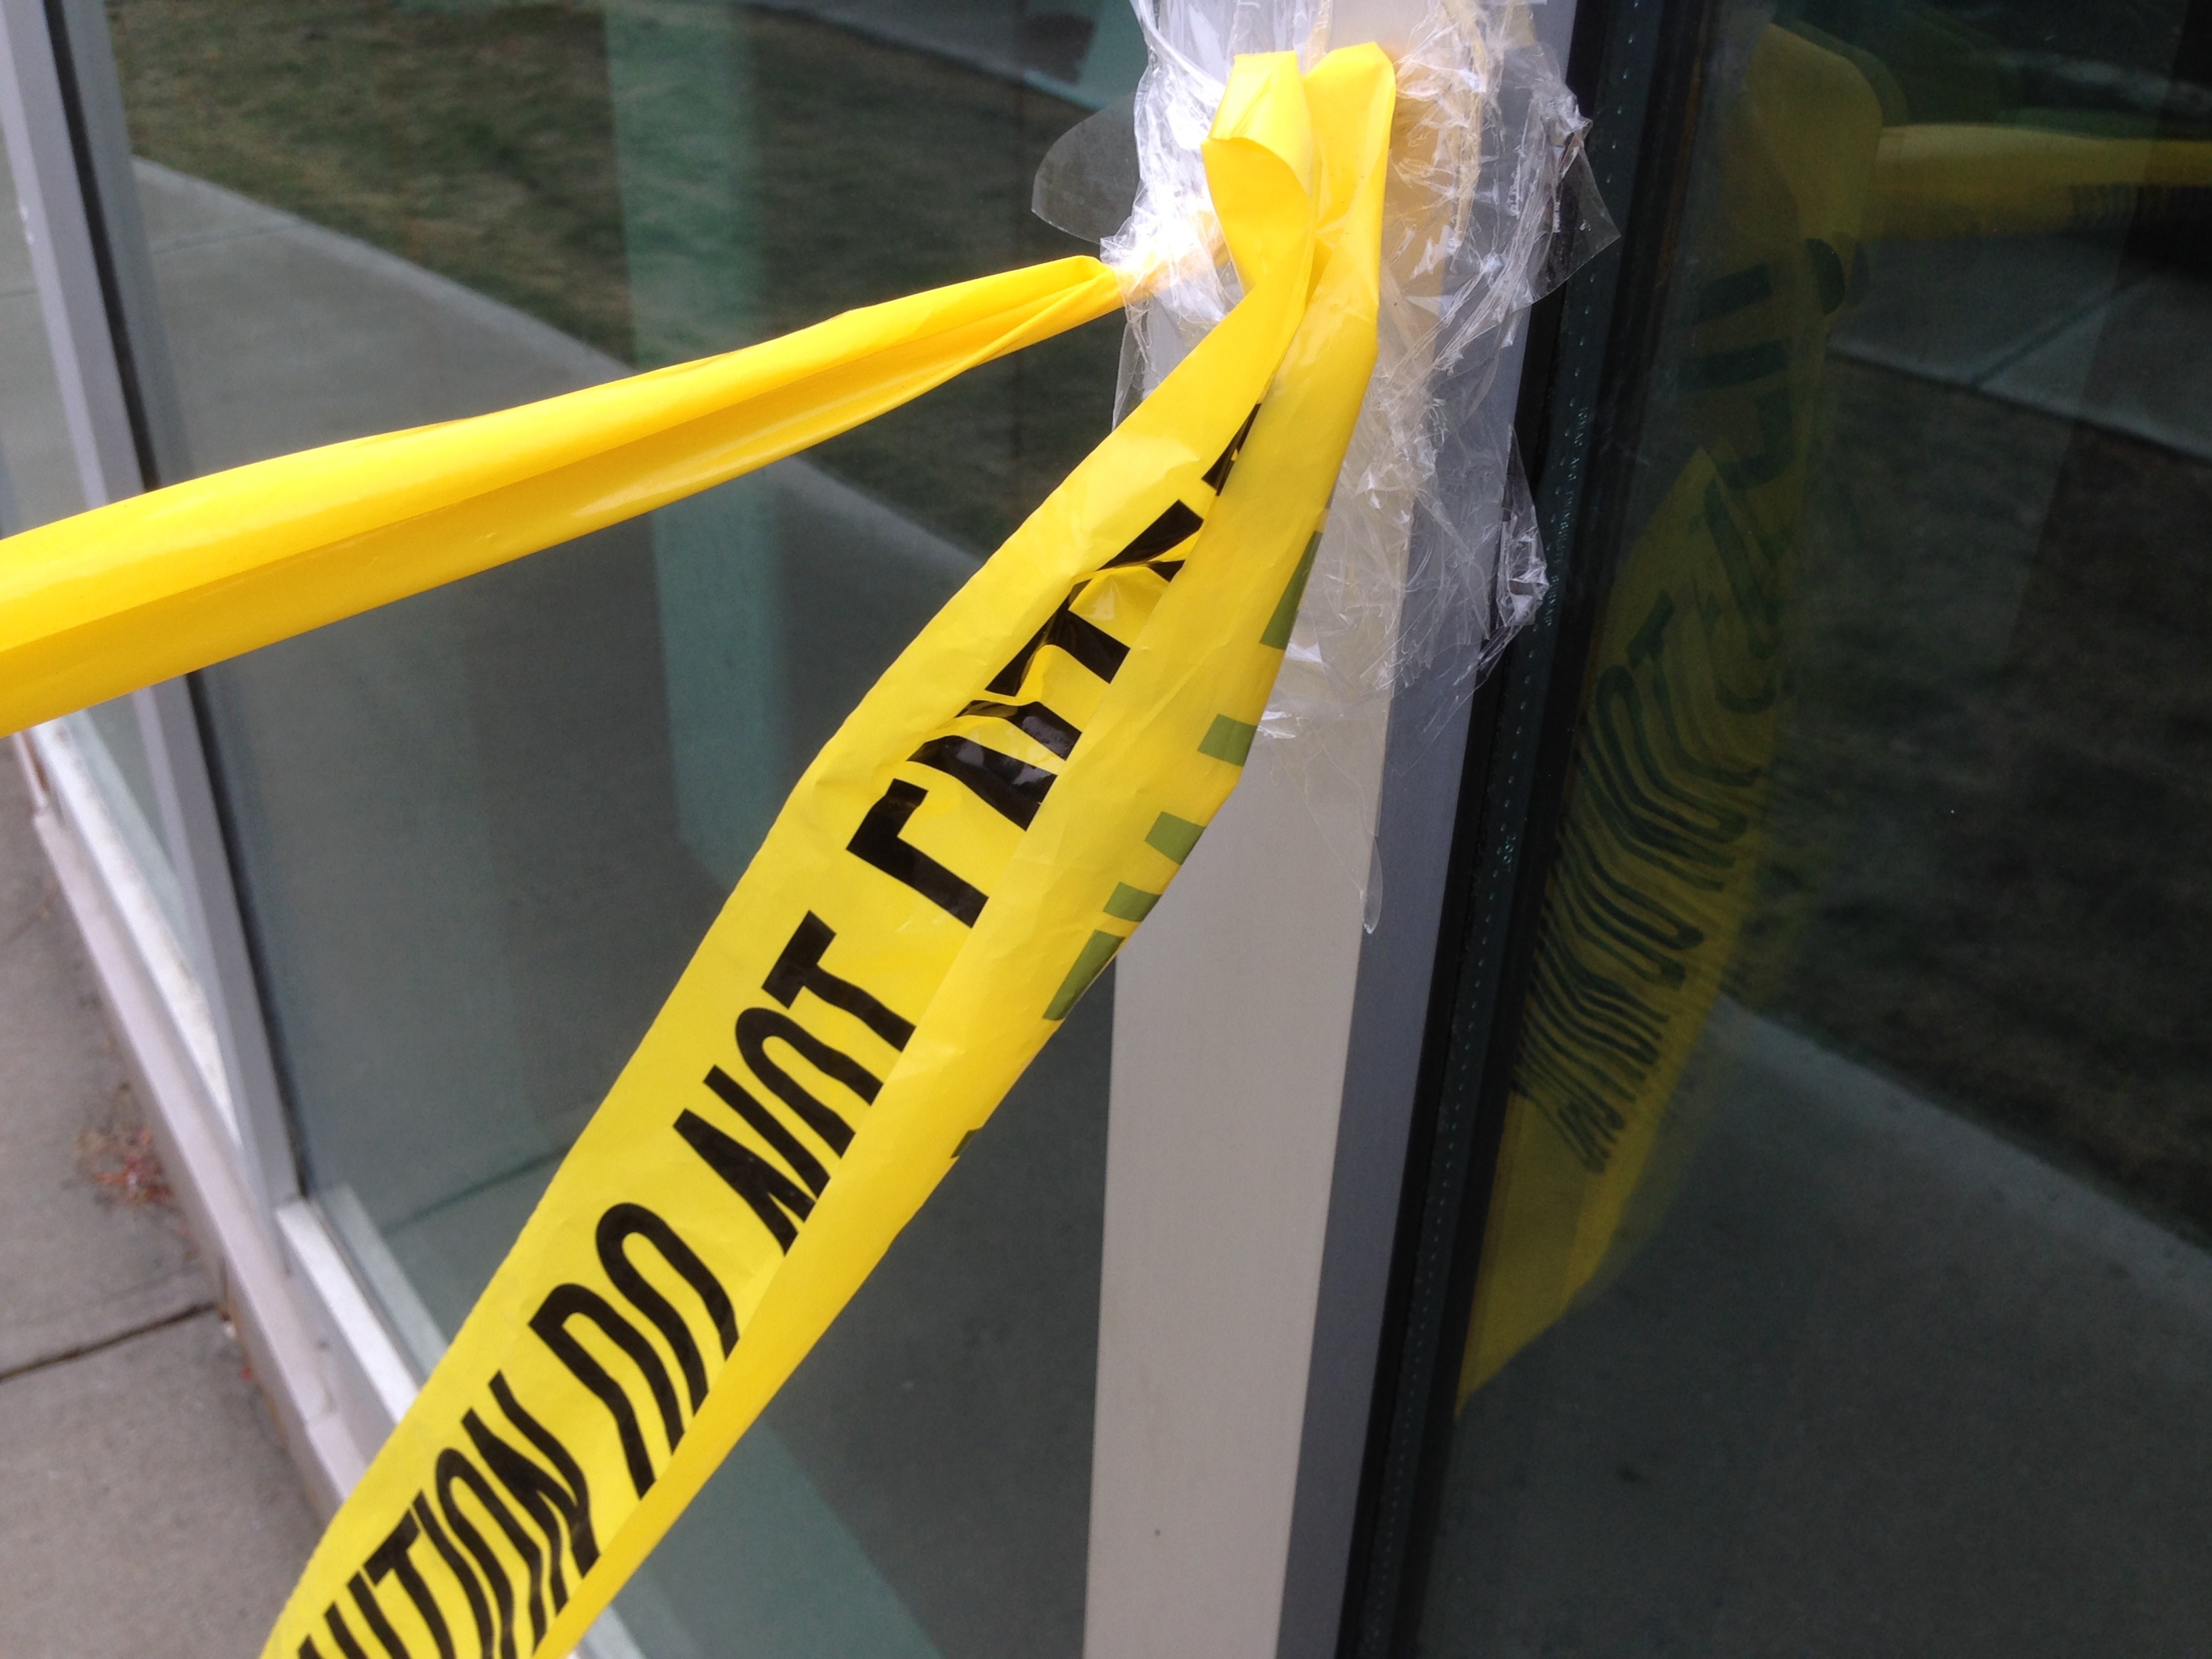
wing, wheel, bicycle, vehicle, yellow, tire, sports equipment, mountain bike, bumper, bicycle frame, land vehicle, automotive exterior